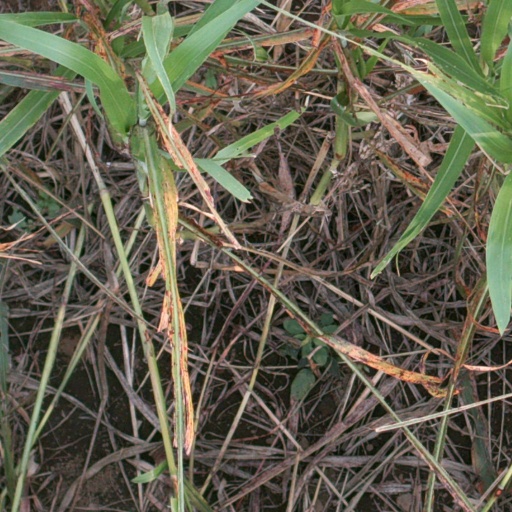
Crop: sorghum